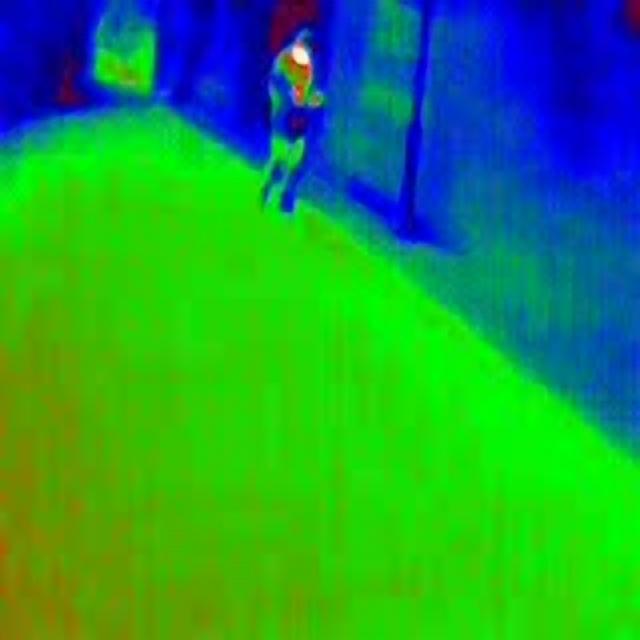
Detected objects:
label: person